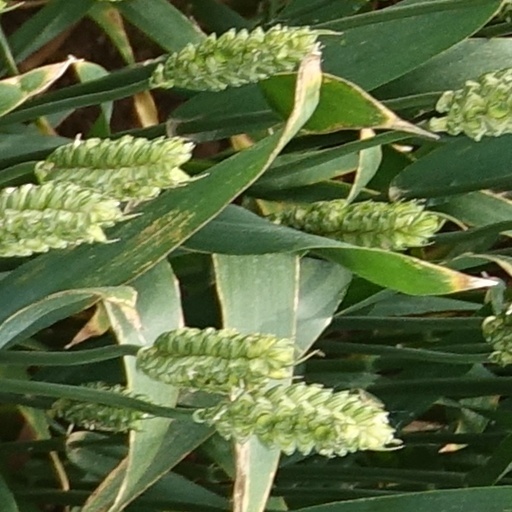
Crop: wheat